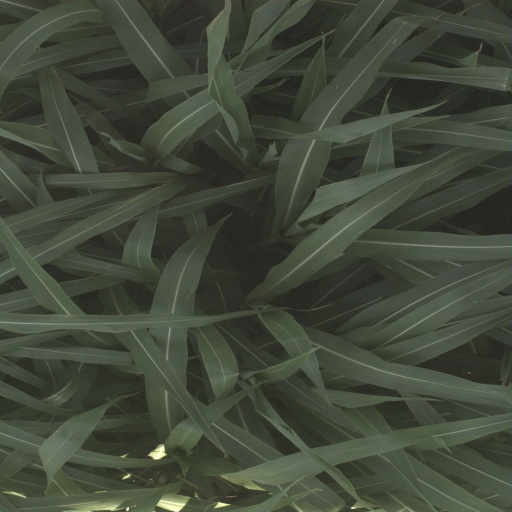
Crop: sorghum